Xiamen North railway station

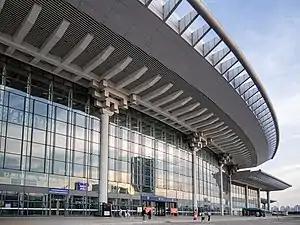

Xiamen North railway station is a railway station located in Houxi Town, Jimei District, Xiamen City, Fujian province, China, on the Fuzhou-Xiamen railway and Xiamen-Shenzhen railway which is operated by the Nanchang Railway Group, a subsidiary of the China Railway Group. It was built to allow train lines that pass through Xiamen to continue to the southwest rather than going into downtown Xiamen at Xiamen railway station. Due to this advantage it is now bigger than Xiamen railway station.